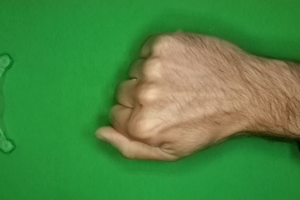
Label: rock